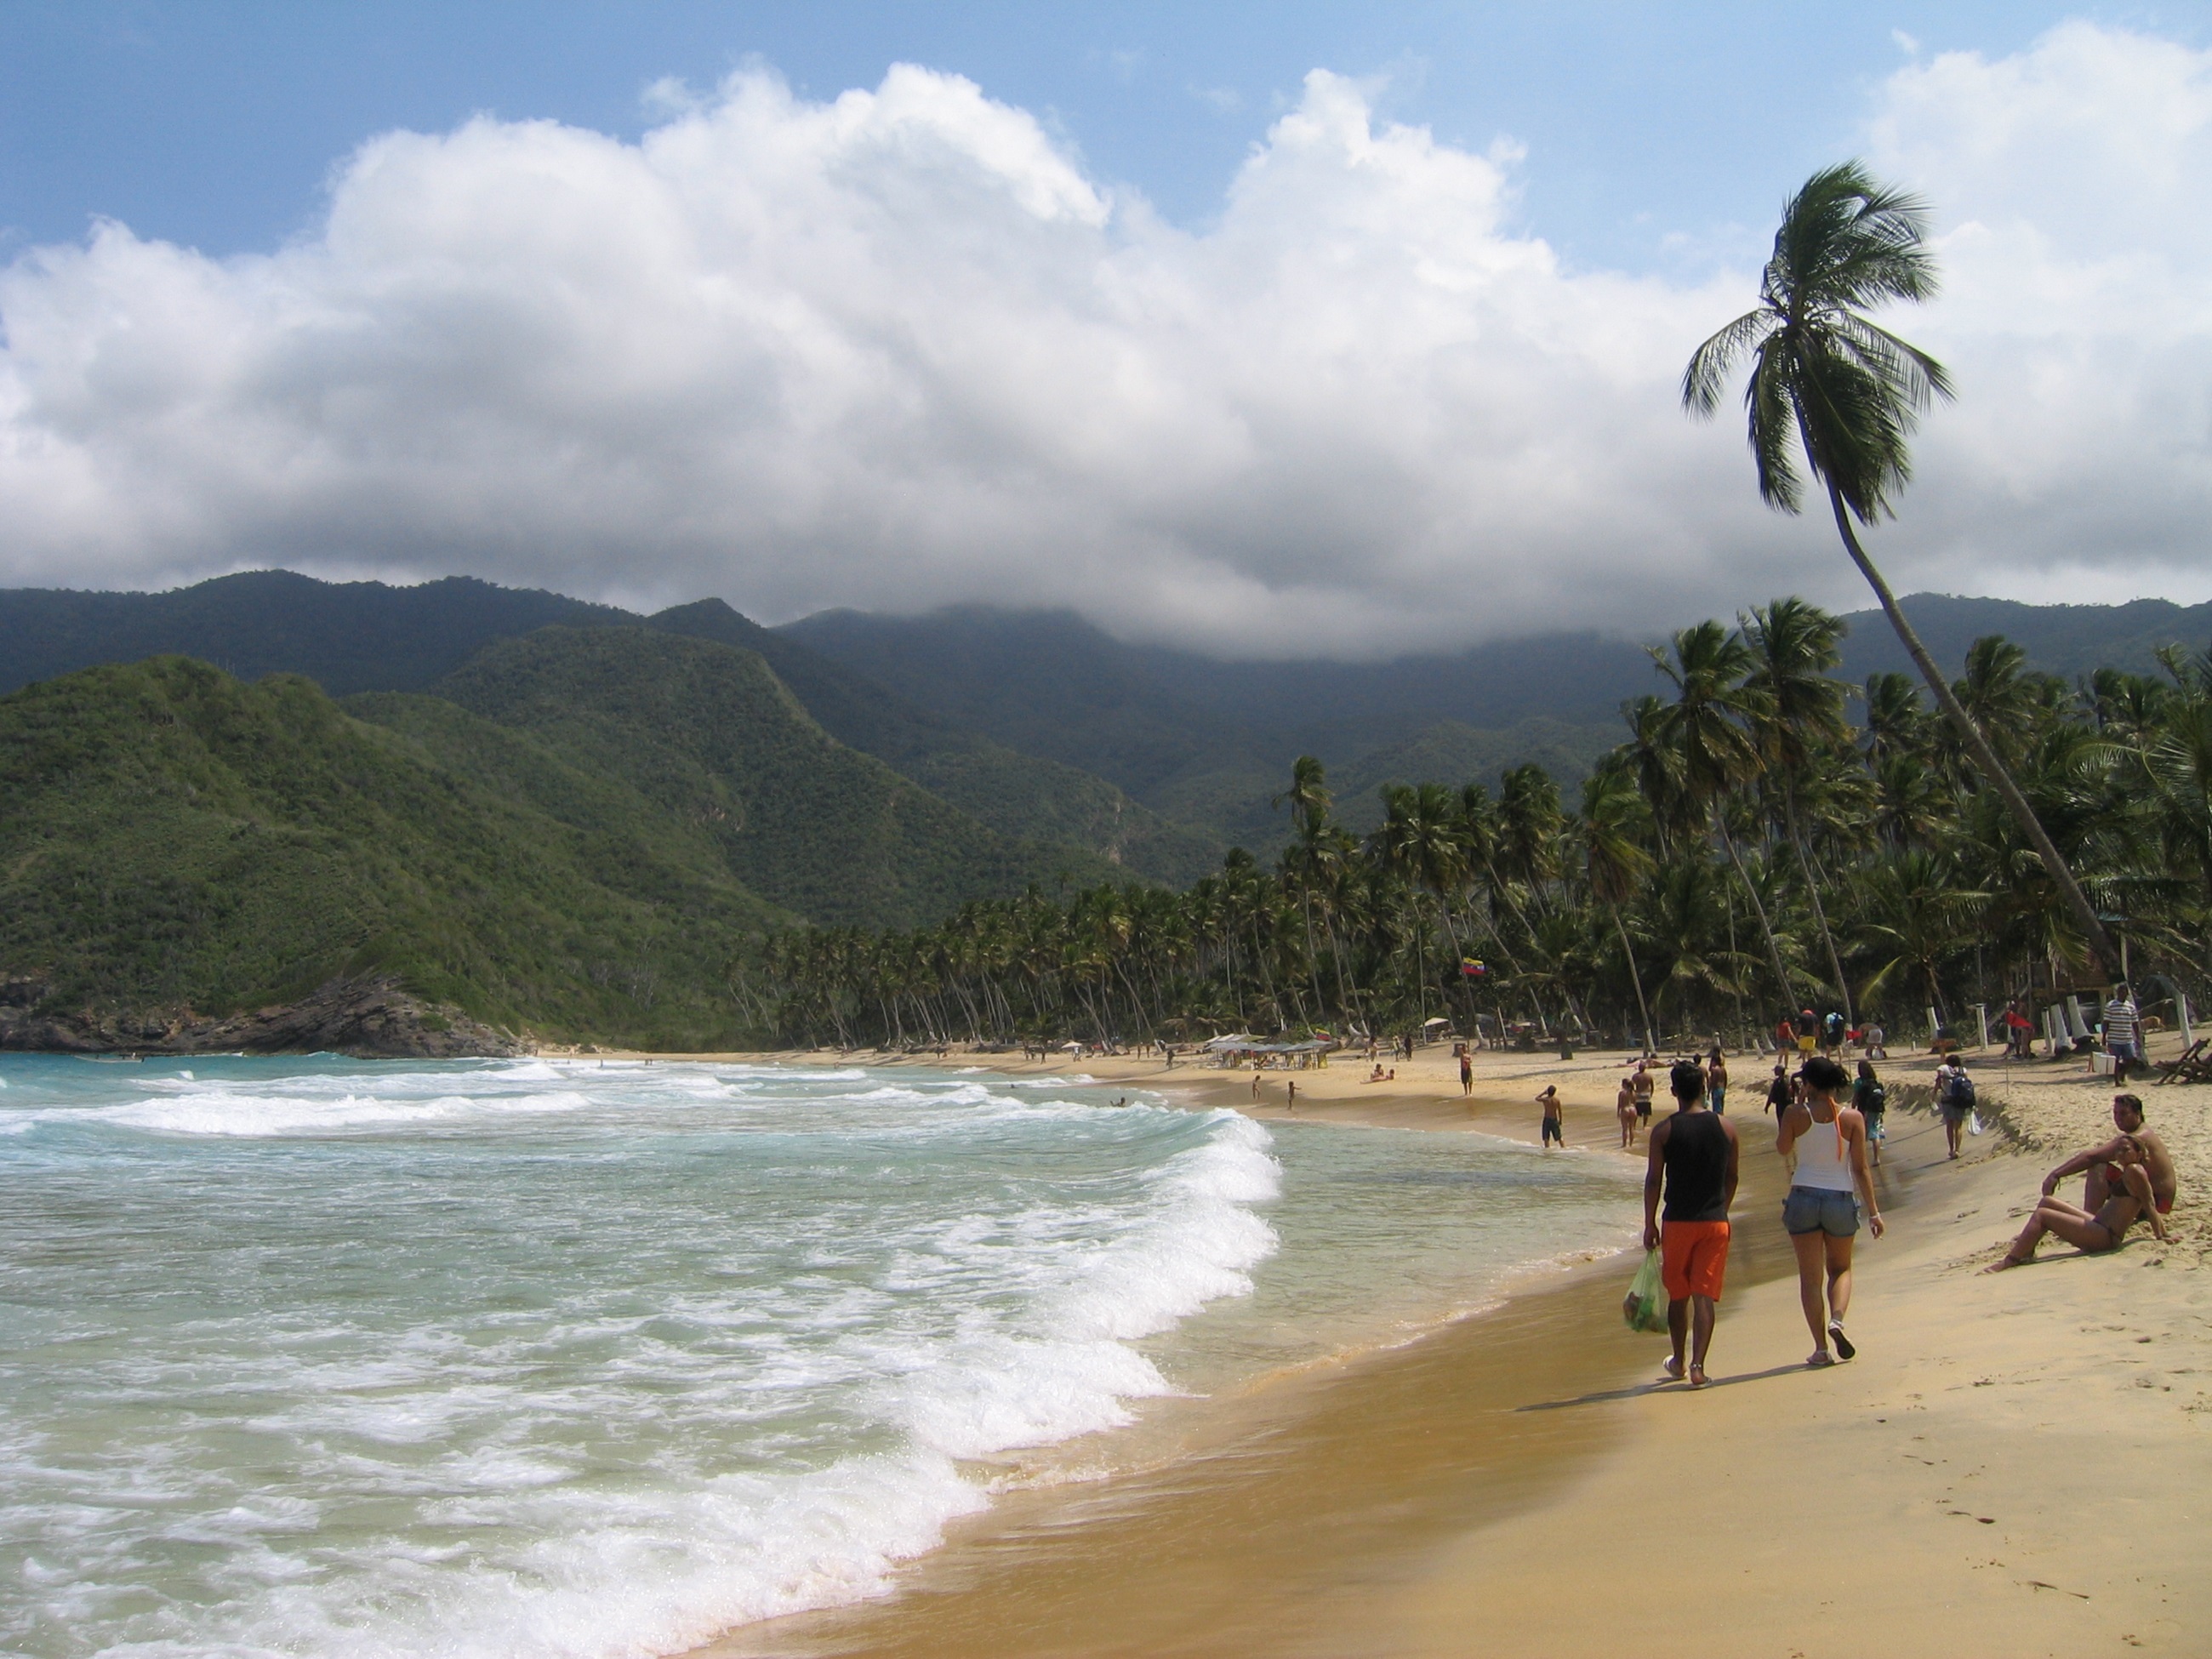
beach, landscape, sea, coast, water, nature, sand, ocean, sun, shore, wave, vacation, travel, seascape, bay, body of water, waves, clouds, sunbathers, palm trees, cape, tropical beach